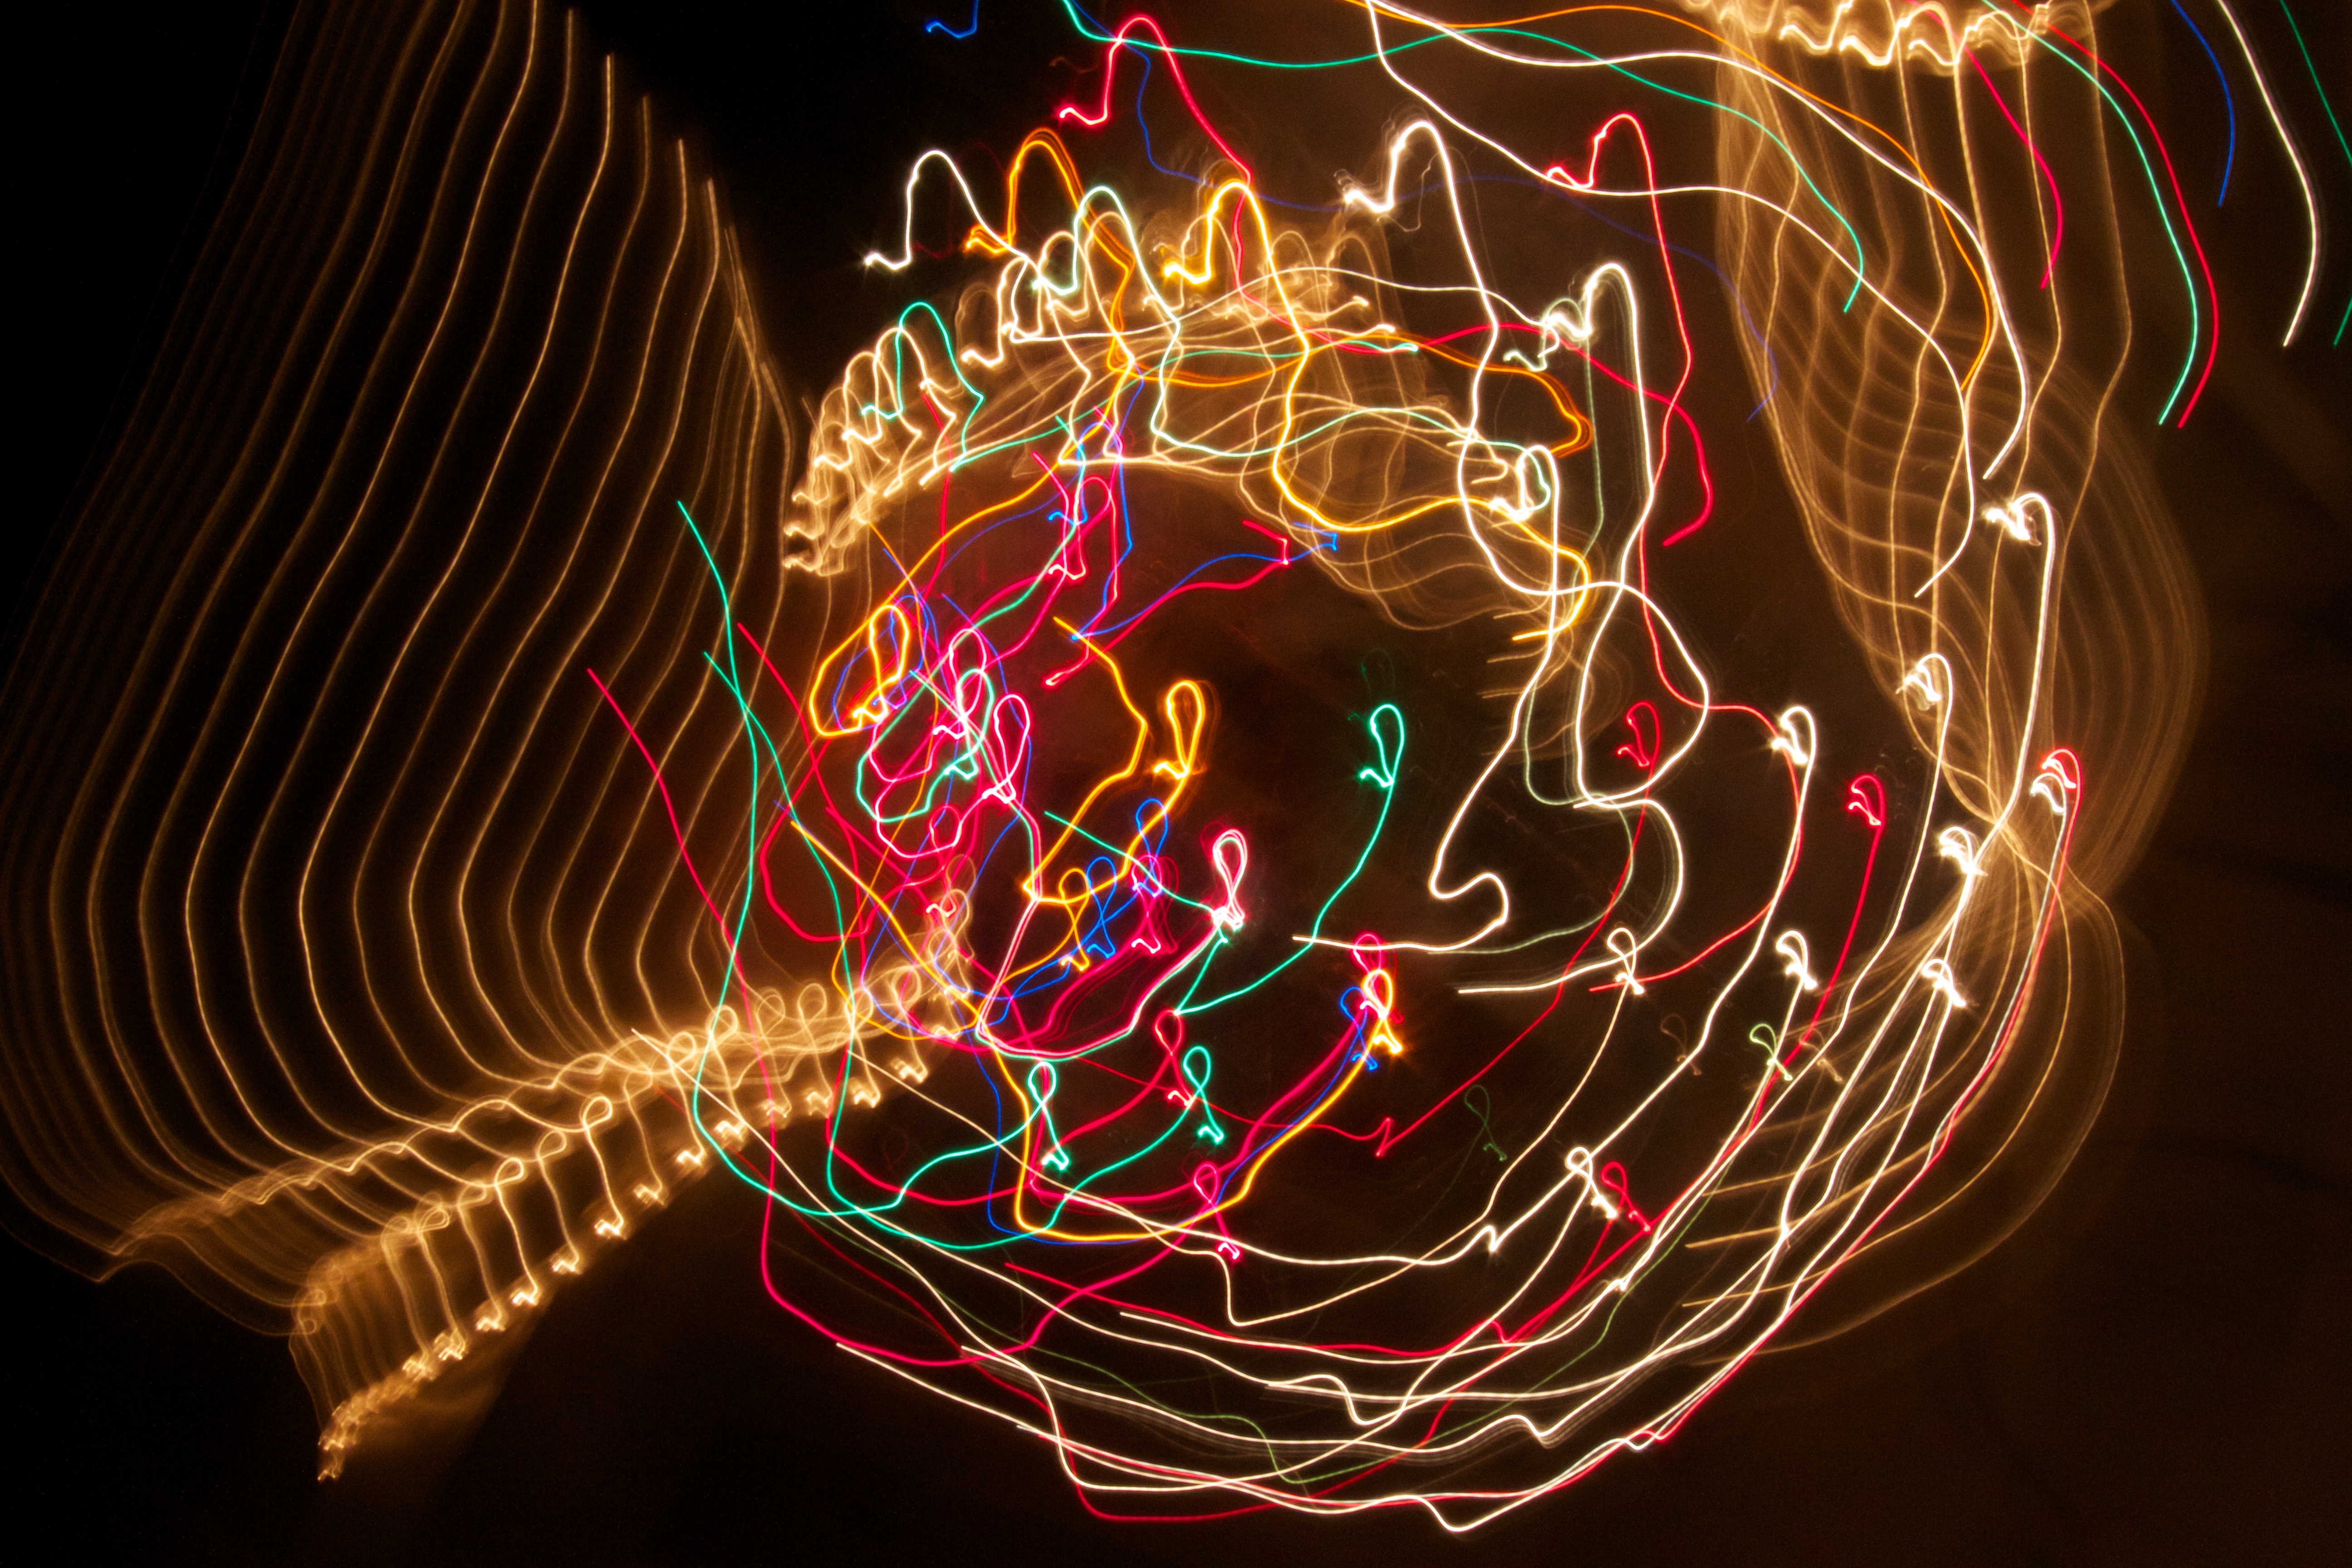
light, circle, christmas decoration, lightpainting, illustration, organ, christmas lights, fractal art